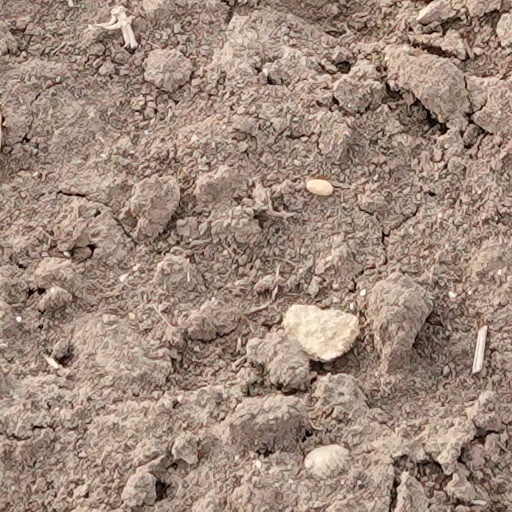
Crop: wheat